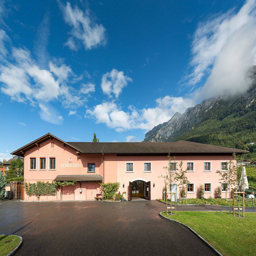
The Prince of Liechtenstein's wine cellars